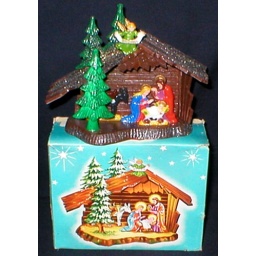
shiny brite, in original box